Carl Unander-Scharin

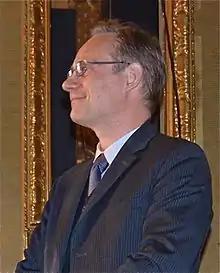
Carl Unander-Scharin at the Royal Opera in Stockholm in 2012.

Carl Unander-Scharin (born 1964) is a Swedish opera singer, composer, professor, and researcher.